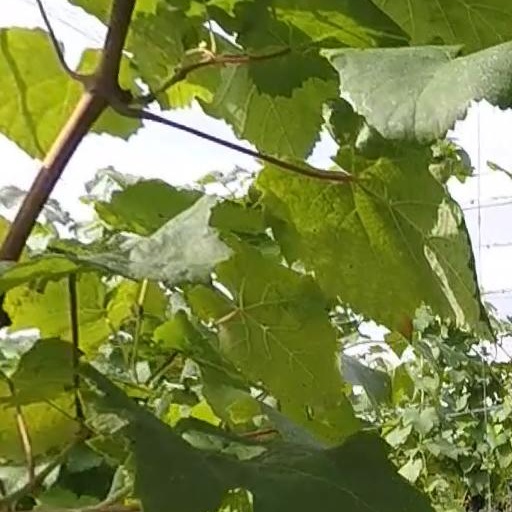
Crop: grape